Al Diaz (artist)

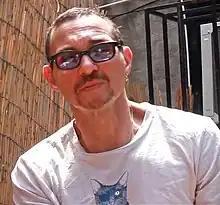
Diaz in 2015

Al Diaz (born June 10, 1959) is an American urban artist and lecturer best known for being among the first generation of graffiti writers in the community and for co-creating the graffiti campaign SAMO© with Jean-Michel Basquiat in 1978.